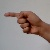
The image shows a hand gesture representing the letter 'G' in Indian Sign Language.